East River

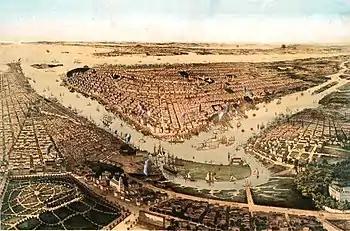
A "bird's-eye" view of New York City from 1859; Wallabout Bay and the East River are in the foreground, the Hudson River and New York Bay in the background.

After the signing of the Montgomerie Charter in the late 1720s, another 127 acres of land along the Manhattan shore of the East River was authorized to be filled-in, this time to a point 400 feet beyond the low-water mark; the parts that had already been expanded to the low water markmuch of which had been devastated by a coastal storm in the early 1720s and a nor'easter in 1723were also expanded, narrowing the channel even further. What had been quiet beach land was to become new streets and buildings, and the core of the city's sea-borne trade. This infilling went as far north as Corlear's Hook. In addition, the city was given control of the western shore of the river from Wallabout Bay south.